The Fourth K

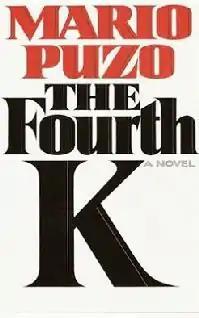
U.S. first edition cover

The Fourth K is a novel by Mario Puzo, published in 1990. It is set during the Presidency of fictional "Francis Xavier Kennedy," nephew of John F., Robert F. and Ted Kennedy.